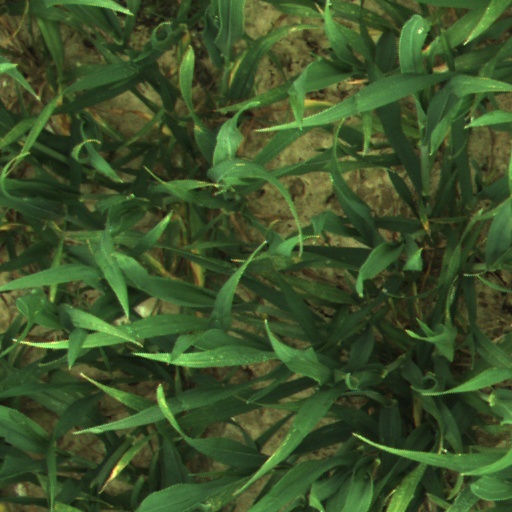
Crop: wheat